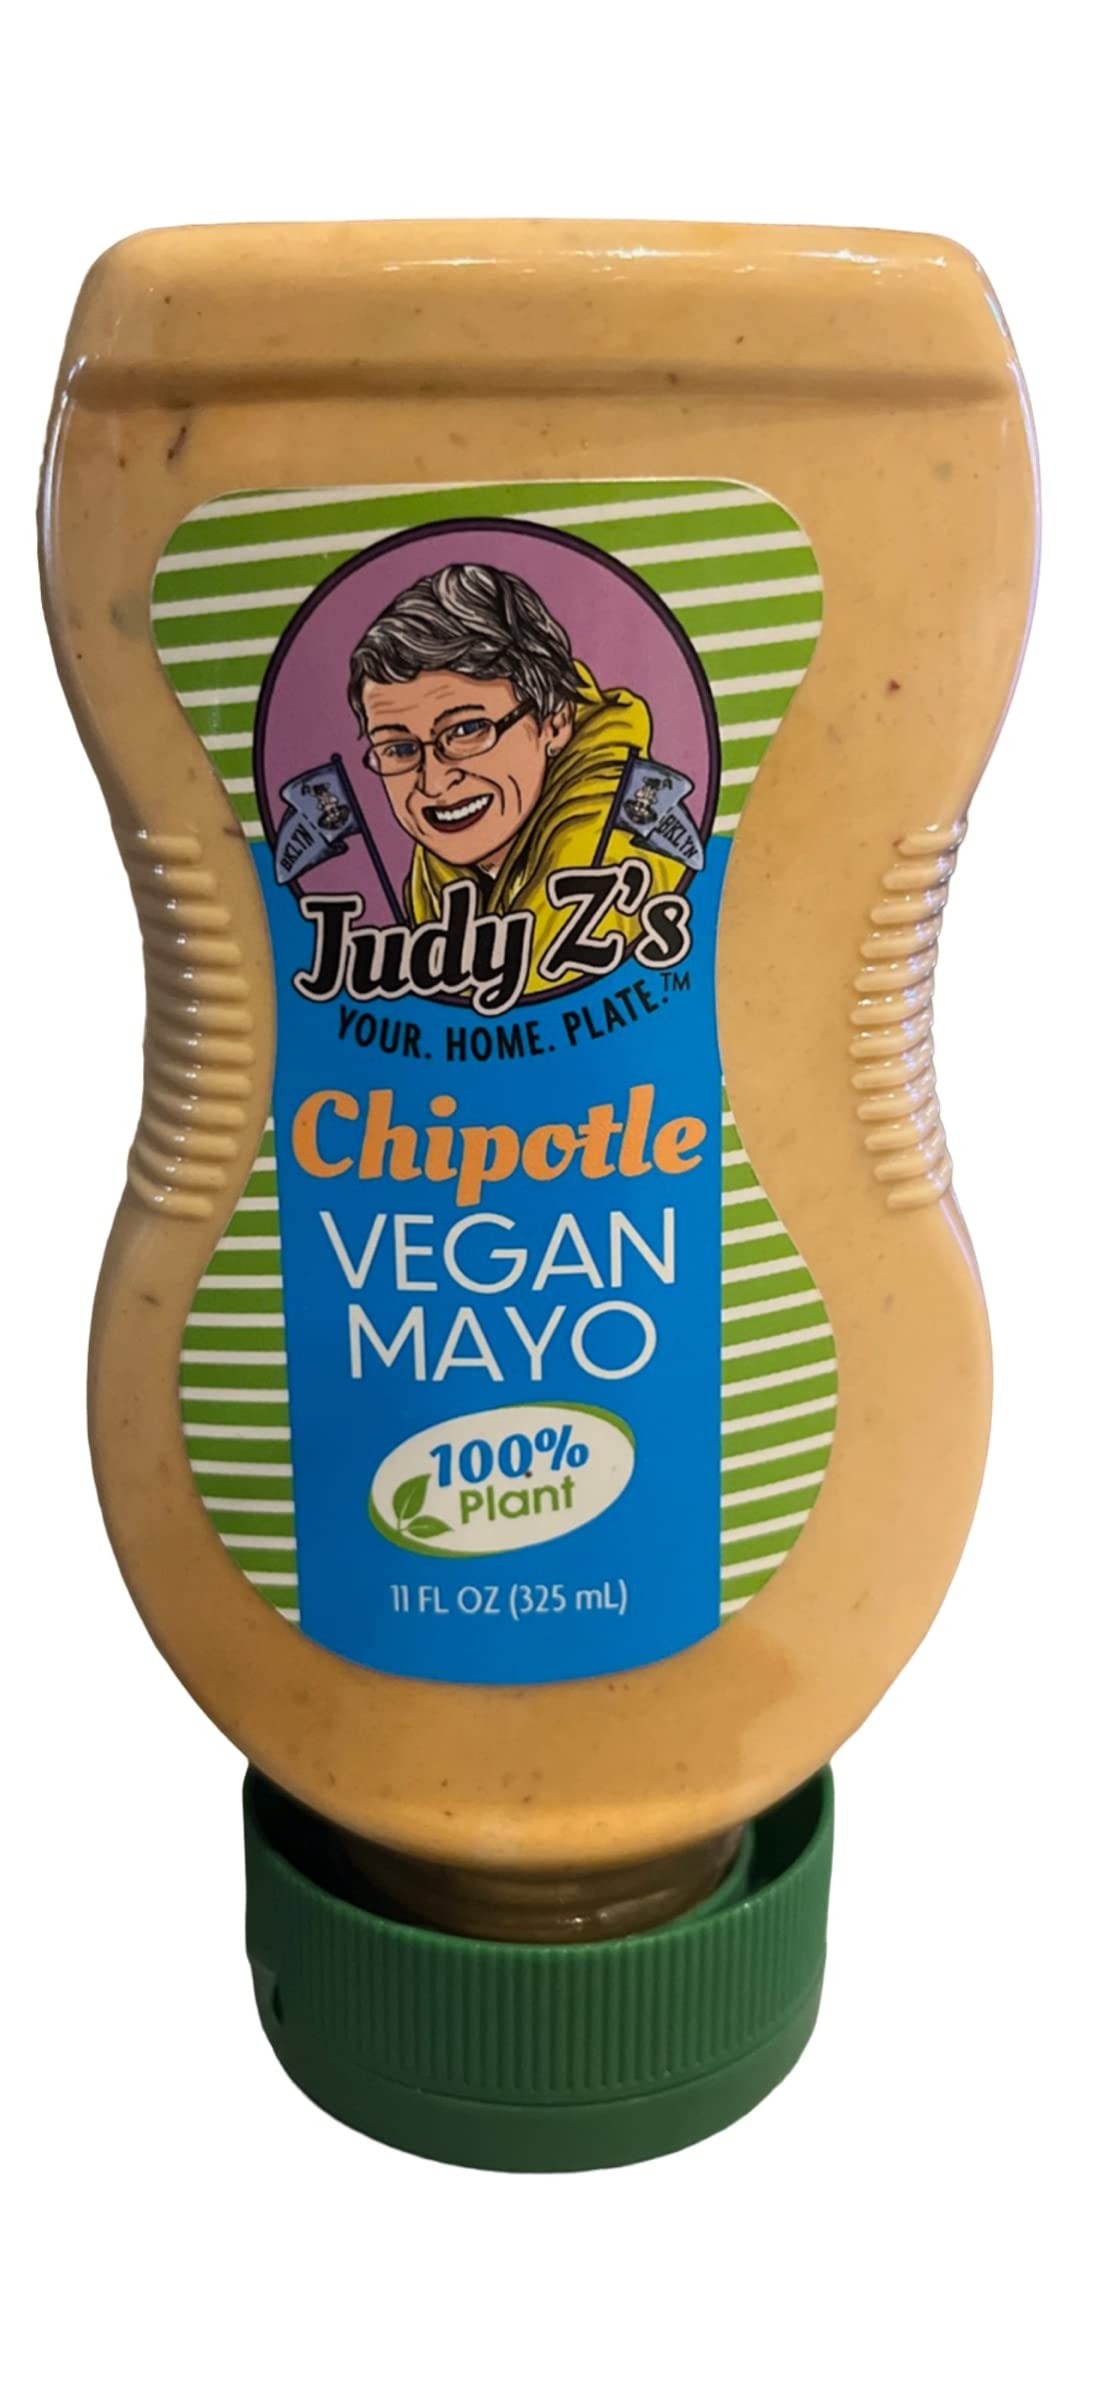
Item Name: Judy Z's Chipotle Mayo - VEGAN
Bullet Point 1: Plant Based
Bullet Point 2: Organic
Bullet Point 3: NON-GMO
Bullet Point 4: Keto & Paleo Friendly
Bullet Point 5: No Sugar
Product Description: Experience the bold, smoky flavor of Brooklyn with Judy Z’s Chipotle Mayo – Vegan Version! This plant-based twist on the classic recipe delivers the same creamy, zesty goodness without any animal products, making it perfect for vegans, vegetarians, and anyone seeking a dairy-free option. Inspired by Judy Z, a Polish Brooklyn-born New Yorker who loved to create meals that brought people together, this vegan chipotle mayo is made with care, using premium plant-based ingredients to ensure every bite is rich, smoky, and satisfying.
Value: 1.0
Unit: Fl Oz

Price: 6.98